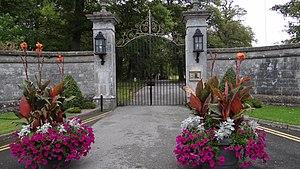
Adare, Irlande, entrée du château
Adare est un village situé dans le comté de Limerick, en Irlande.